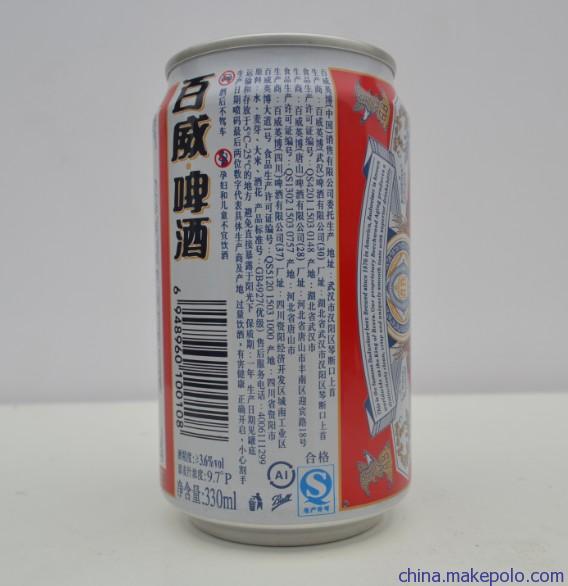
Label: metal